Conan the Barbarian (1982 novel)

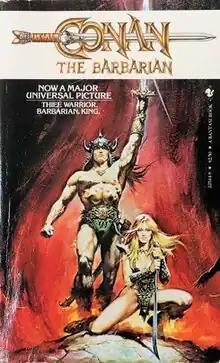
Cover

Conan the Barbarian is a 1982 fantasy novel written by L. Sprague de Camp, Lin Carter and Catherine Crook de Camp featuring Robert E. Howard's seminal sword and sorcery hero Conan the Barbarian, a novelization of the feature film of the same name. It was first published in paperback by Bantam Books in May 1982. The first hardcover edition was issued by Robert Hale in 1983, and the first British edition by Sphere Books in April 1988. A later novel with the same title by Michael A. Stackpole was issued by Berkley Books in 2011 as a tie-in with the 2011 remake of the 1982 film.